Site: brandenburg
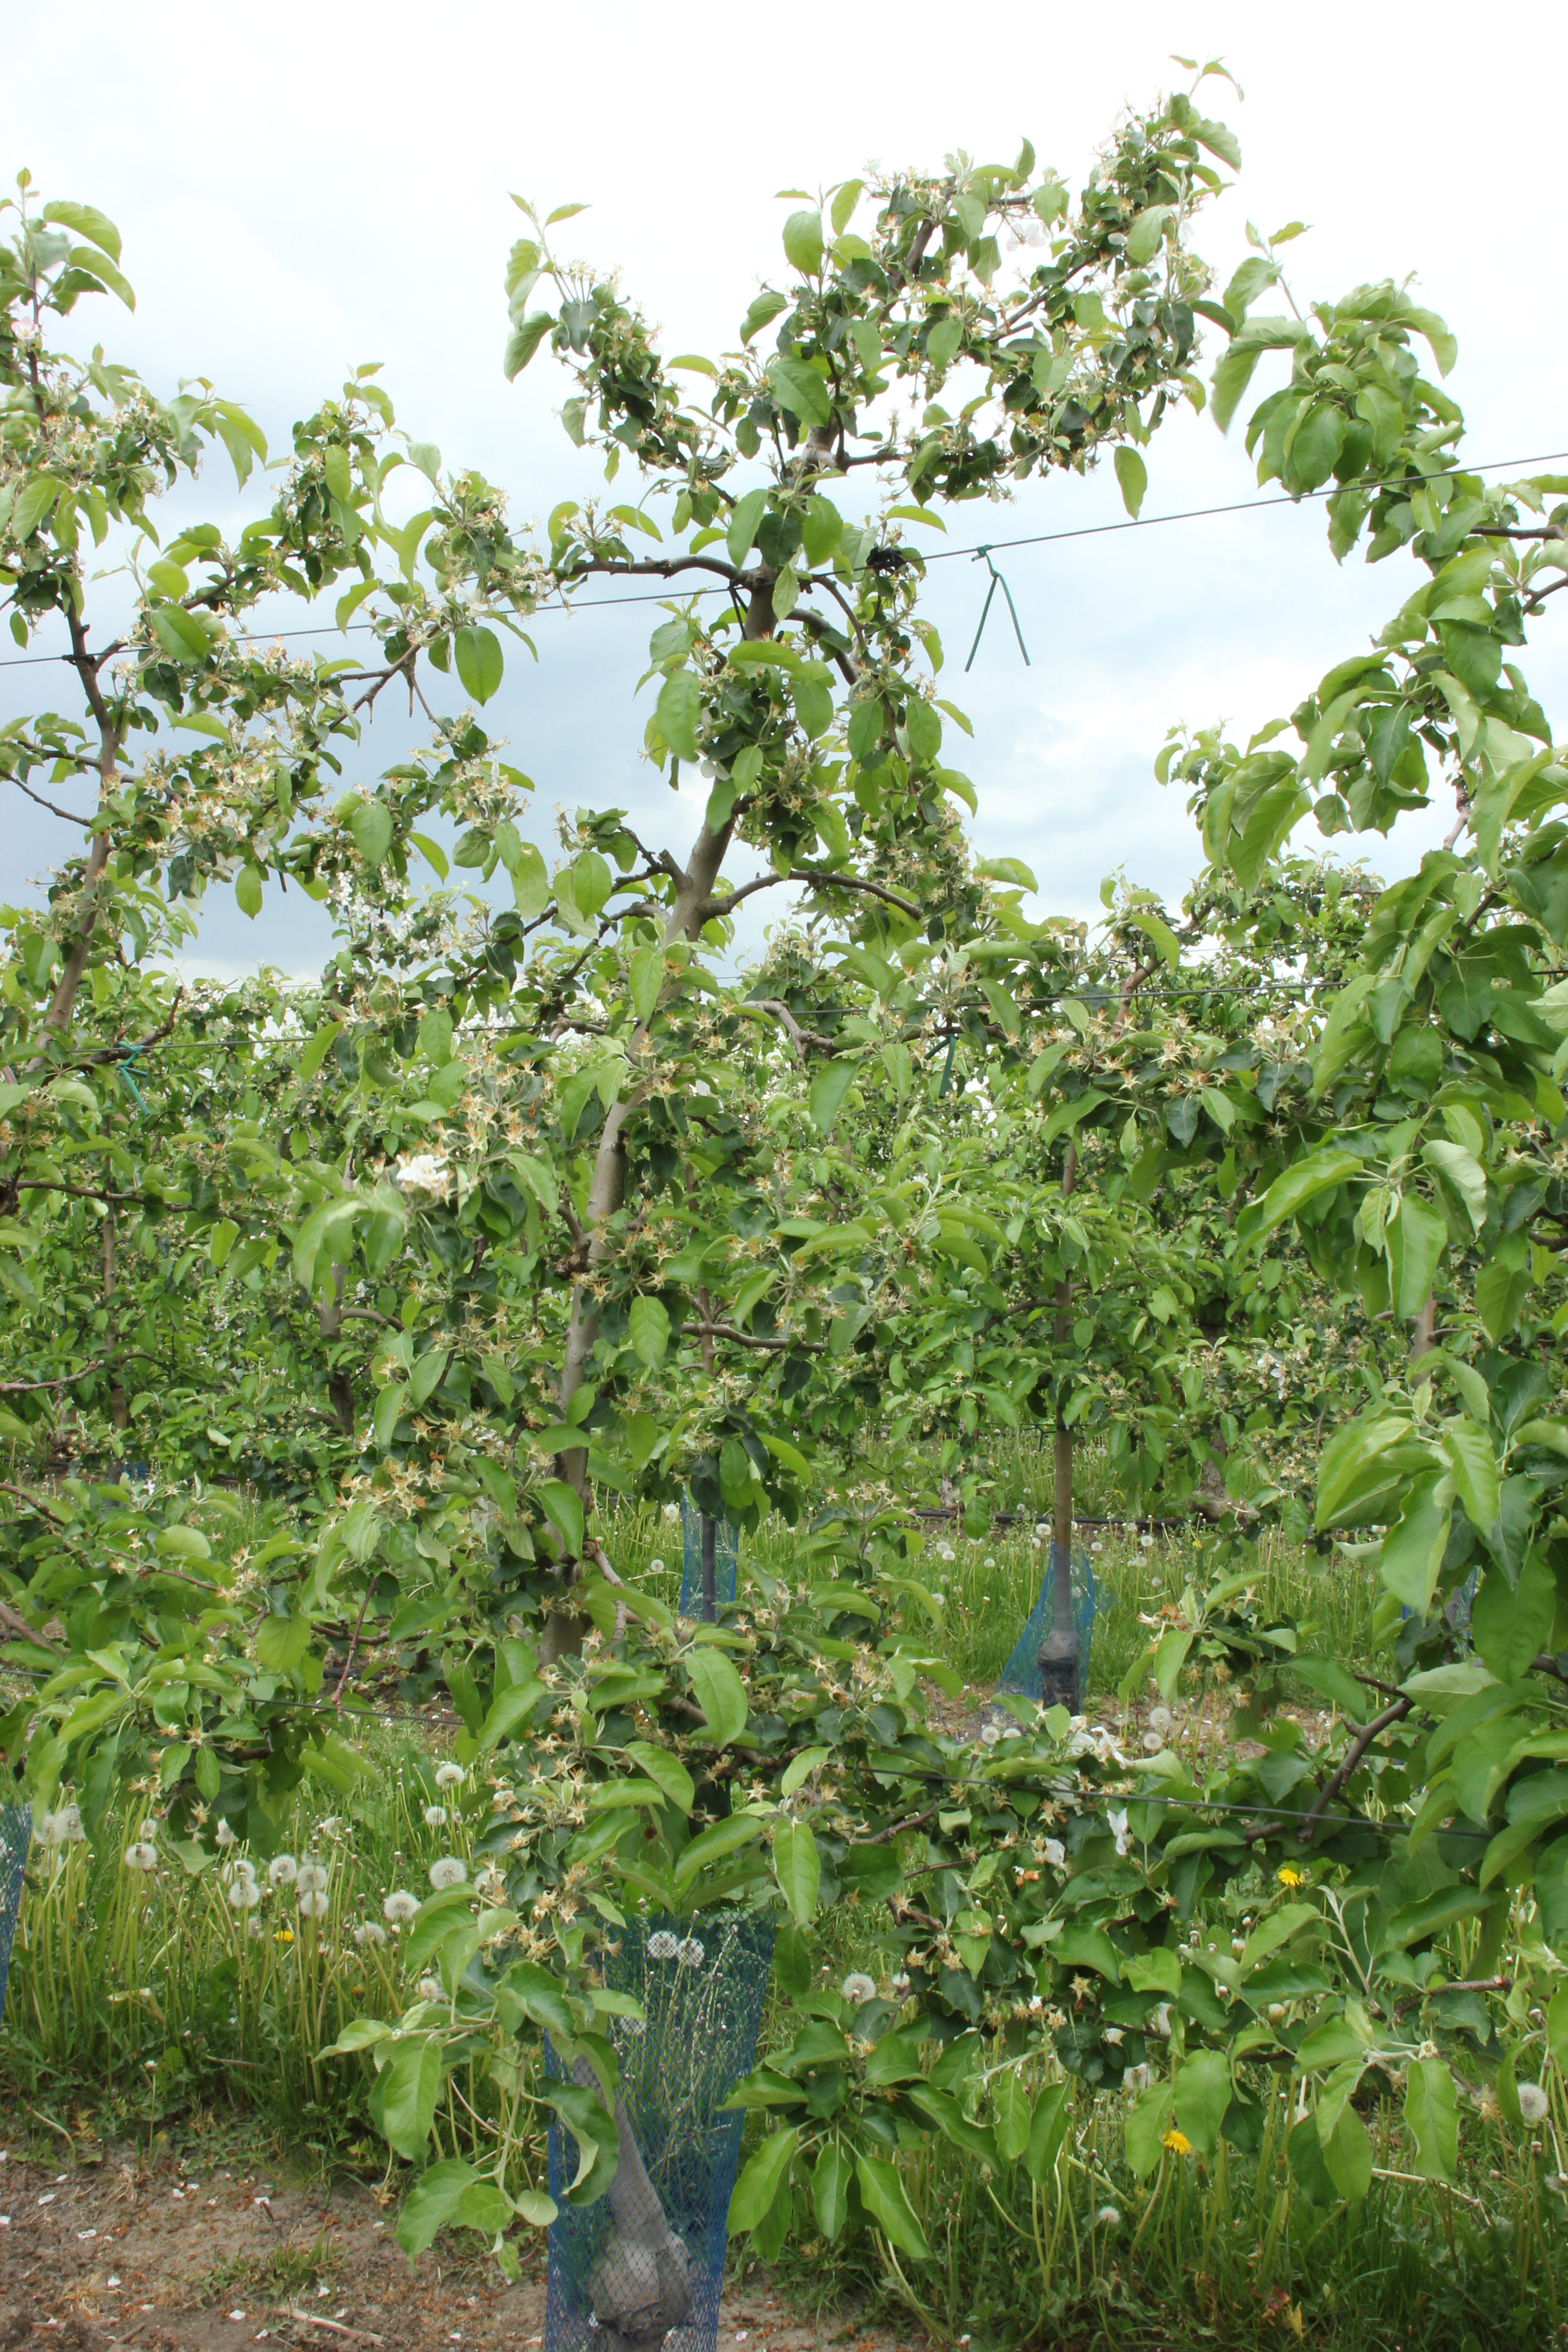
Growth stage (BBCH 67): Flowering